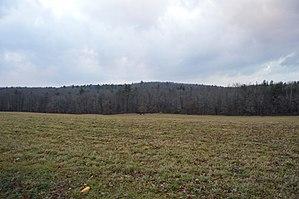
Knox Township est un township, situé au nord du comté de Clarion, aux États-Unis. En 2010, il comptait une population de 1 036 habitants.